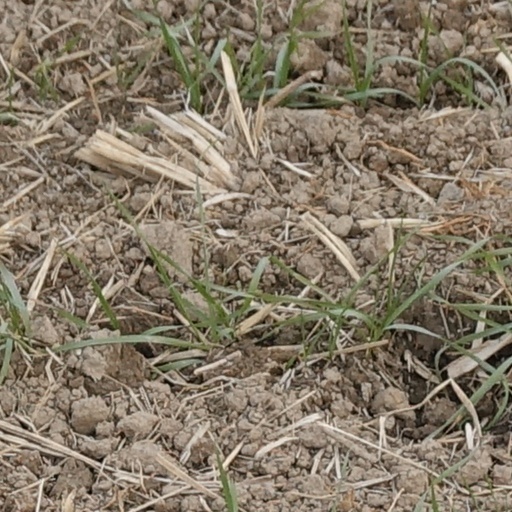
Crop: wheat